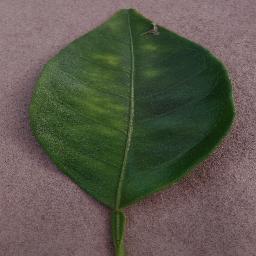
Label: Orange___Haunglongbing_(Citrus_greening)